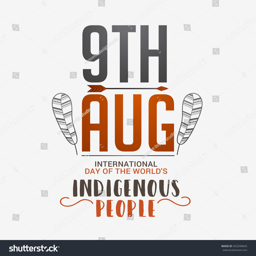
creative illustration , banner or poster for holiday of organisation sector .